Stevie Wonder

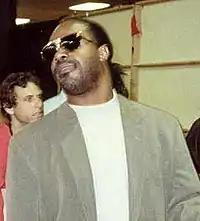
Wonder backstage at the 1990 Grammy Awards

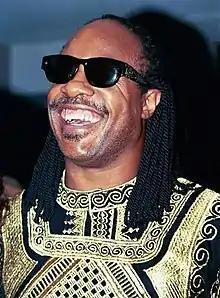
Wonder in 1994

Wonder continued to release new material, but at a slower pace. He recorded a soundtrack album for Spike Lee's film "Jungle Fever" in 1991. From this album, singles and videos were released for "Gotta Have You", "Fun Day" (remix only), "These Three Words" and "Jungle Fever". The B-side to the "Gotta Have You" single was "Feeding Off The Love of the Land", which was played during the end credits of the movie "Jungle Fever" but was not included on the soundtrack. A piano and vocal version of "Feeding Off The Love of the Land" was also released on the "" compilation. "Conversation Peace" and the live album "Natural Wonder" were released in the 1990s.